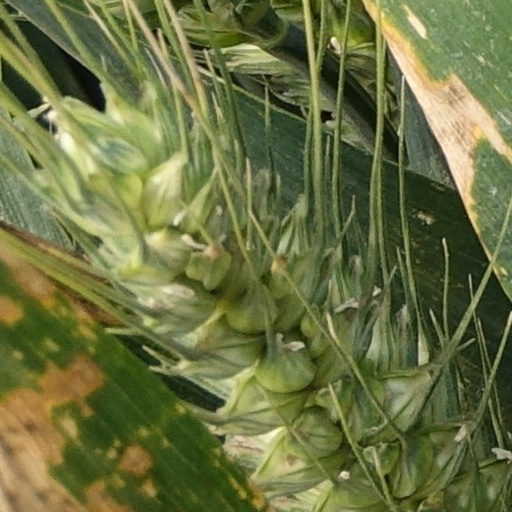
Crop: wheat